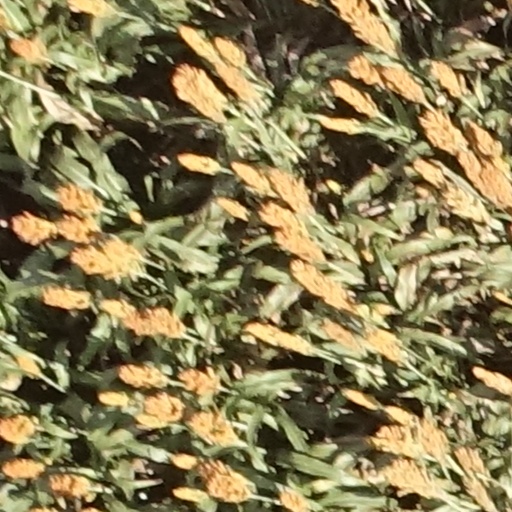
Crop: sorghum